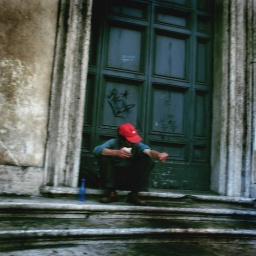
walking down the street in Rome